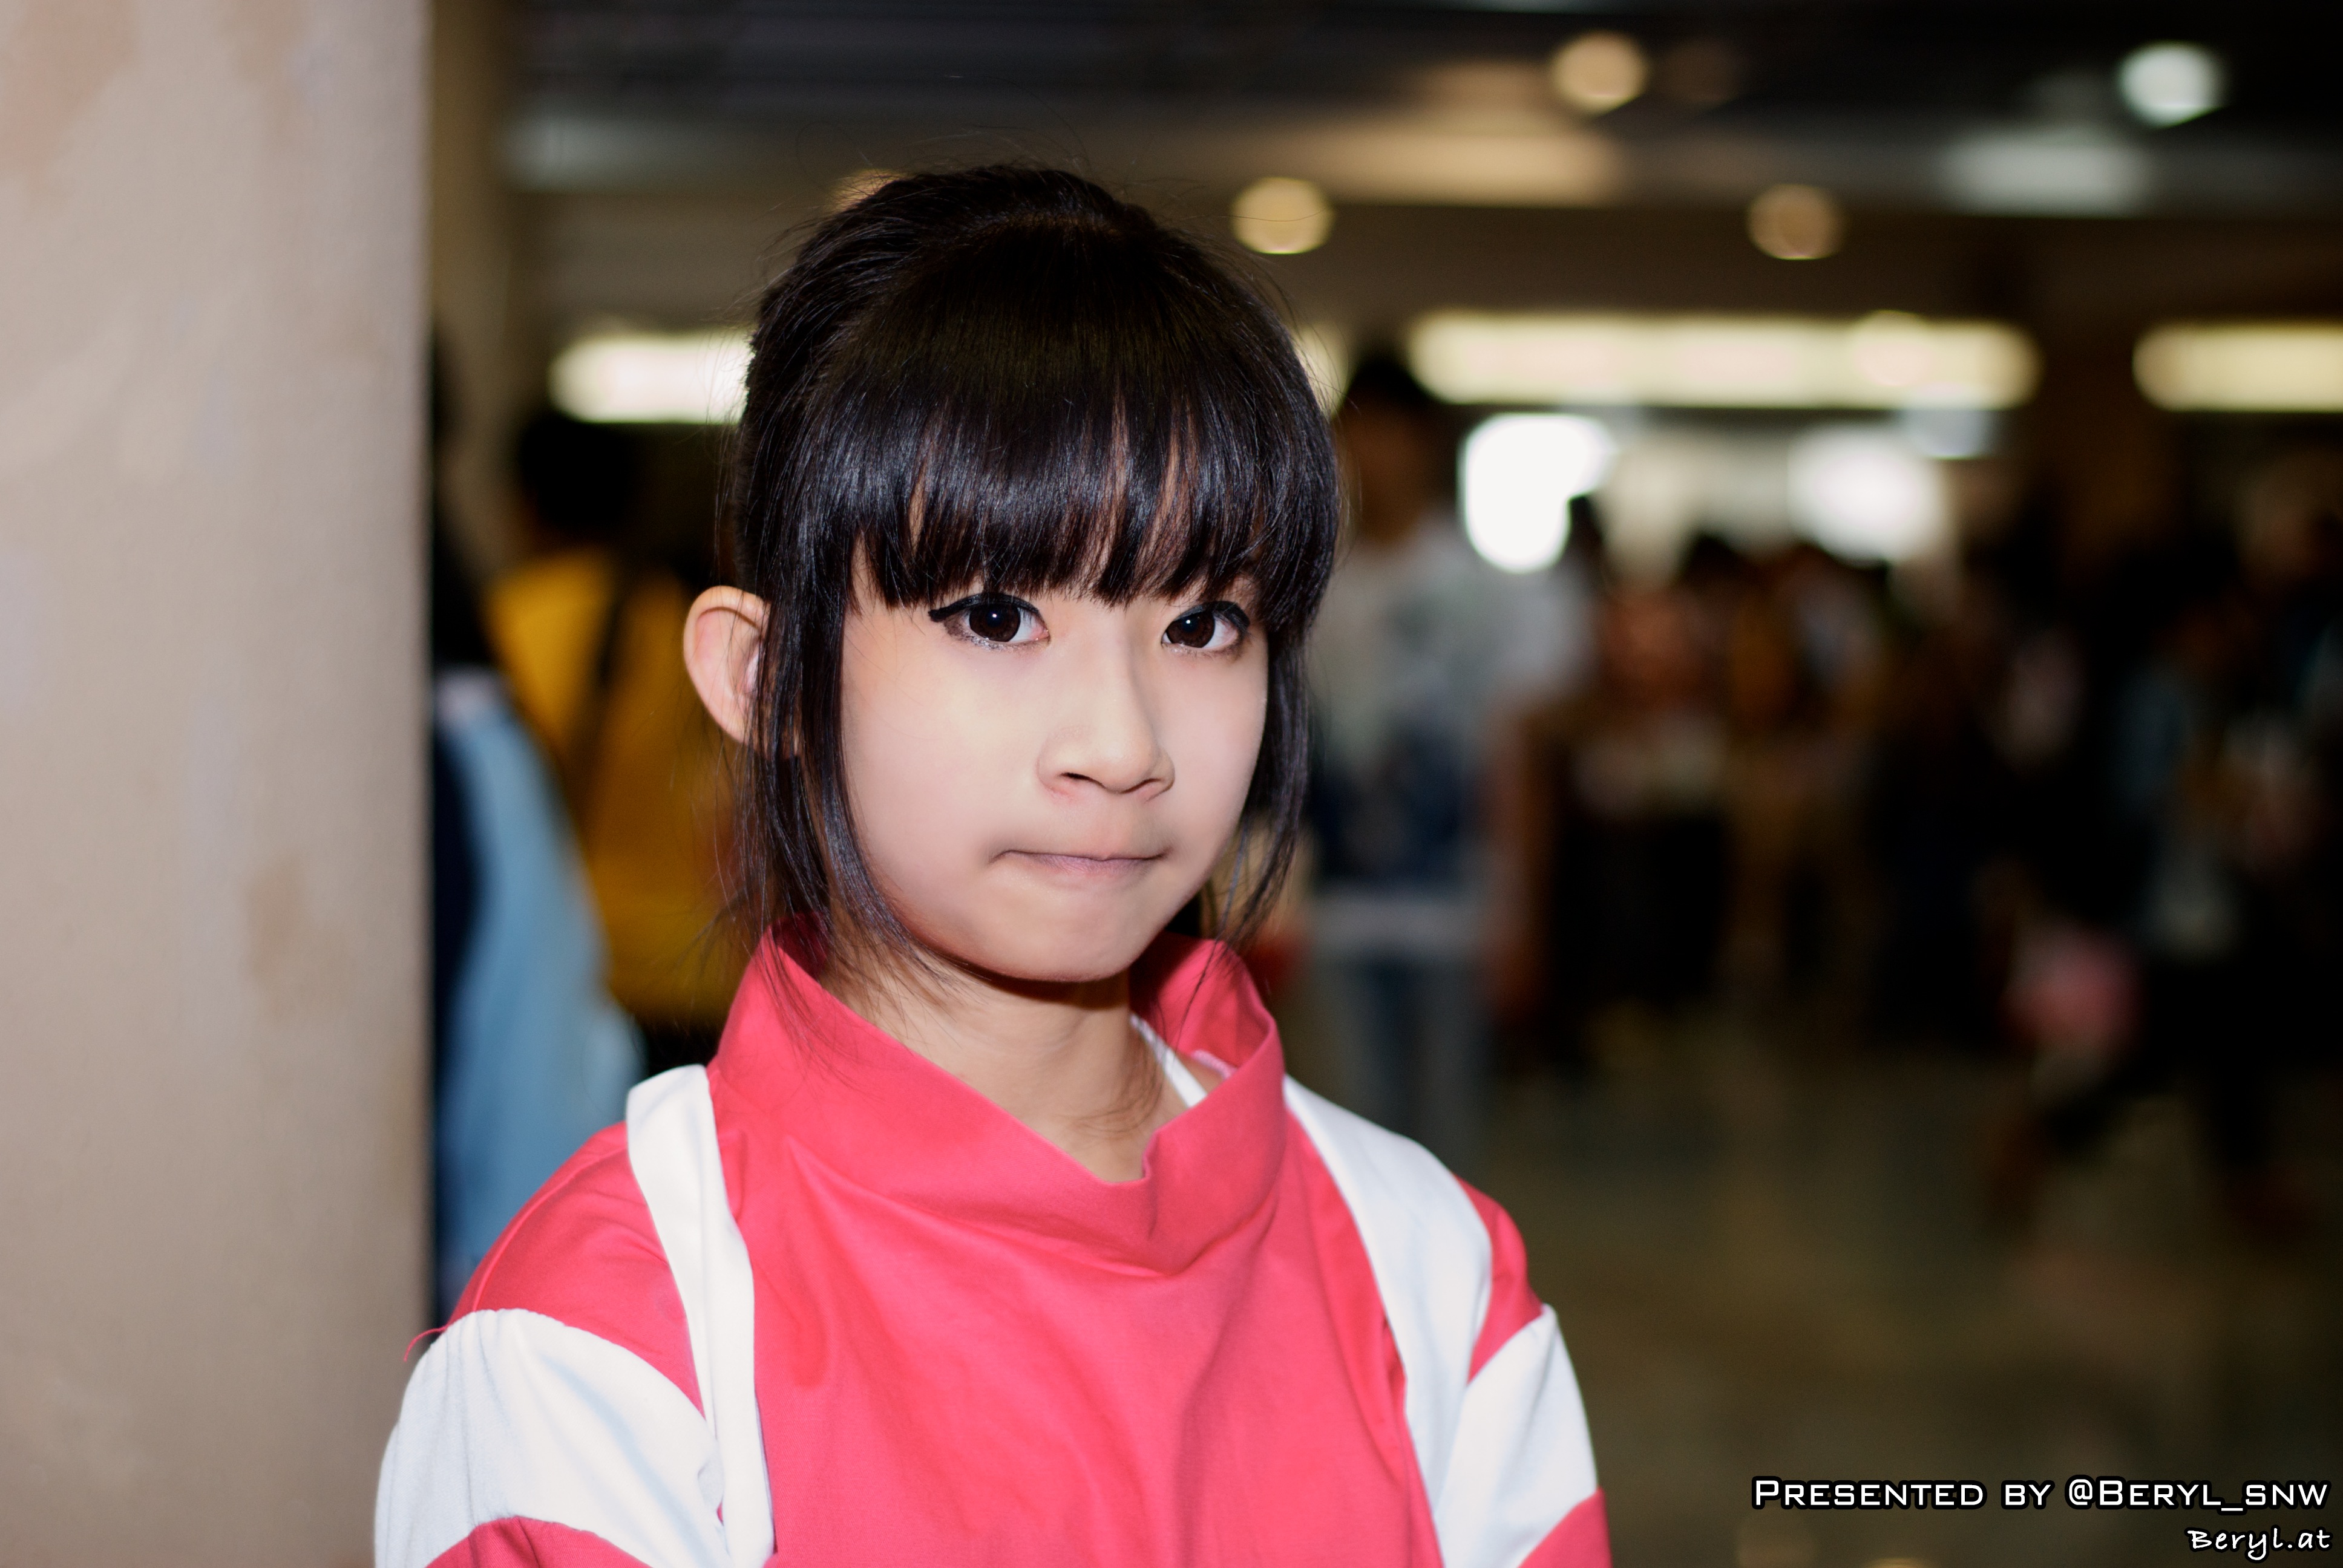
girl, game, cute, child, clothing, hairstyle, cosplay, girls, japanese, costume, games, anime, comic, comiccon, cos, con